Closed communion

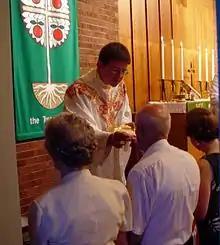
Celebration of the Holy Eucharist in a parish of the Lutheran Church–Missouri Synod, with communicants kneeling at the chancel rails to receive the body of Christ.

Confessional Lutheran churches, including the Lutheran Church–Missouri Synod and the Wisconsin Evangelical Lutheran Synod, practice "closed communion" and require catechetical instruction for all people before receiving the Eucharist. Failing to do so is condemned by these Lutherans as the sin of unionism. This teaching comes from 1 Corinthians 10:16-17 which says, "Is not the cup of thanksgiving for which we give thanks a participation in the blood of Christ? And is not the bread that we break a participation in the body of Christ? Because there is one loaf, we, who are many, are one body, for we all share the one loaf" and Paul's teaching of fellowship in 1 Corinthians 1:10, "I appeal to you, brothers and sisters, in the name of our Lord Jesus Christ, that all of you agree with one another in what you say and that there be no divisions among you, but that you be perfectly united in mind and thought." These Lutherans also take seriously God's threat in 1 Corinthians 11:27,29 that "Whoever eats the bread or drinks the cup of the Lord in an unworthy manner will be guilty of sinning against the body and blood of the Lord. A man ought to examine himself before he eats of the bread and drinks of this cup. For anyone who eats and drinks without recognizing the body of the Lord eats and drinks judgment on himself." Therefore, the belief is that, inviting those forward who have not been first instructed would be unloving on the church's part, because they would be inviting people forward to sin. This is described as akin to letting someone drink poison without stopping him.